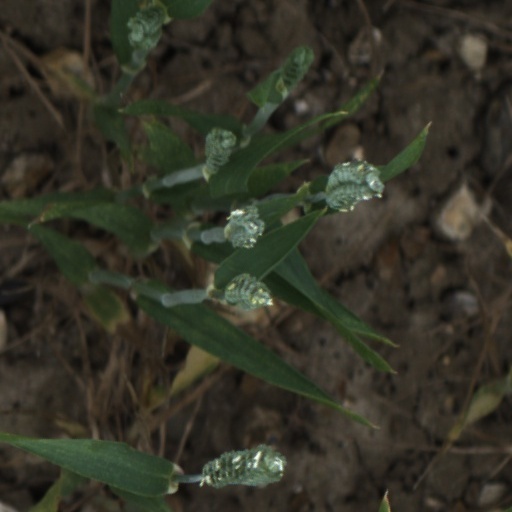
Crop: wheat